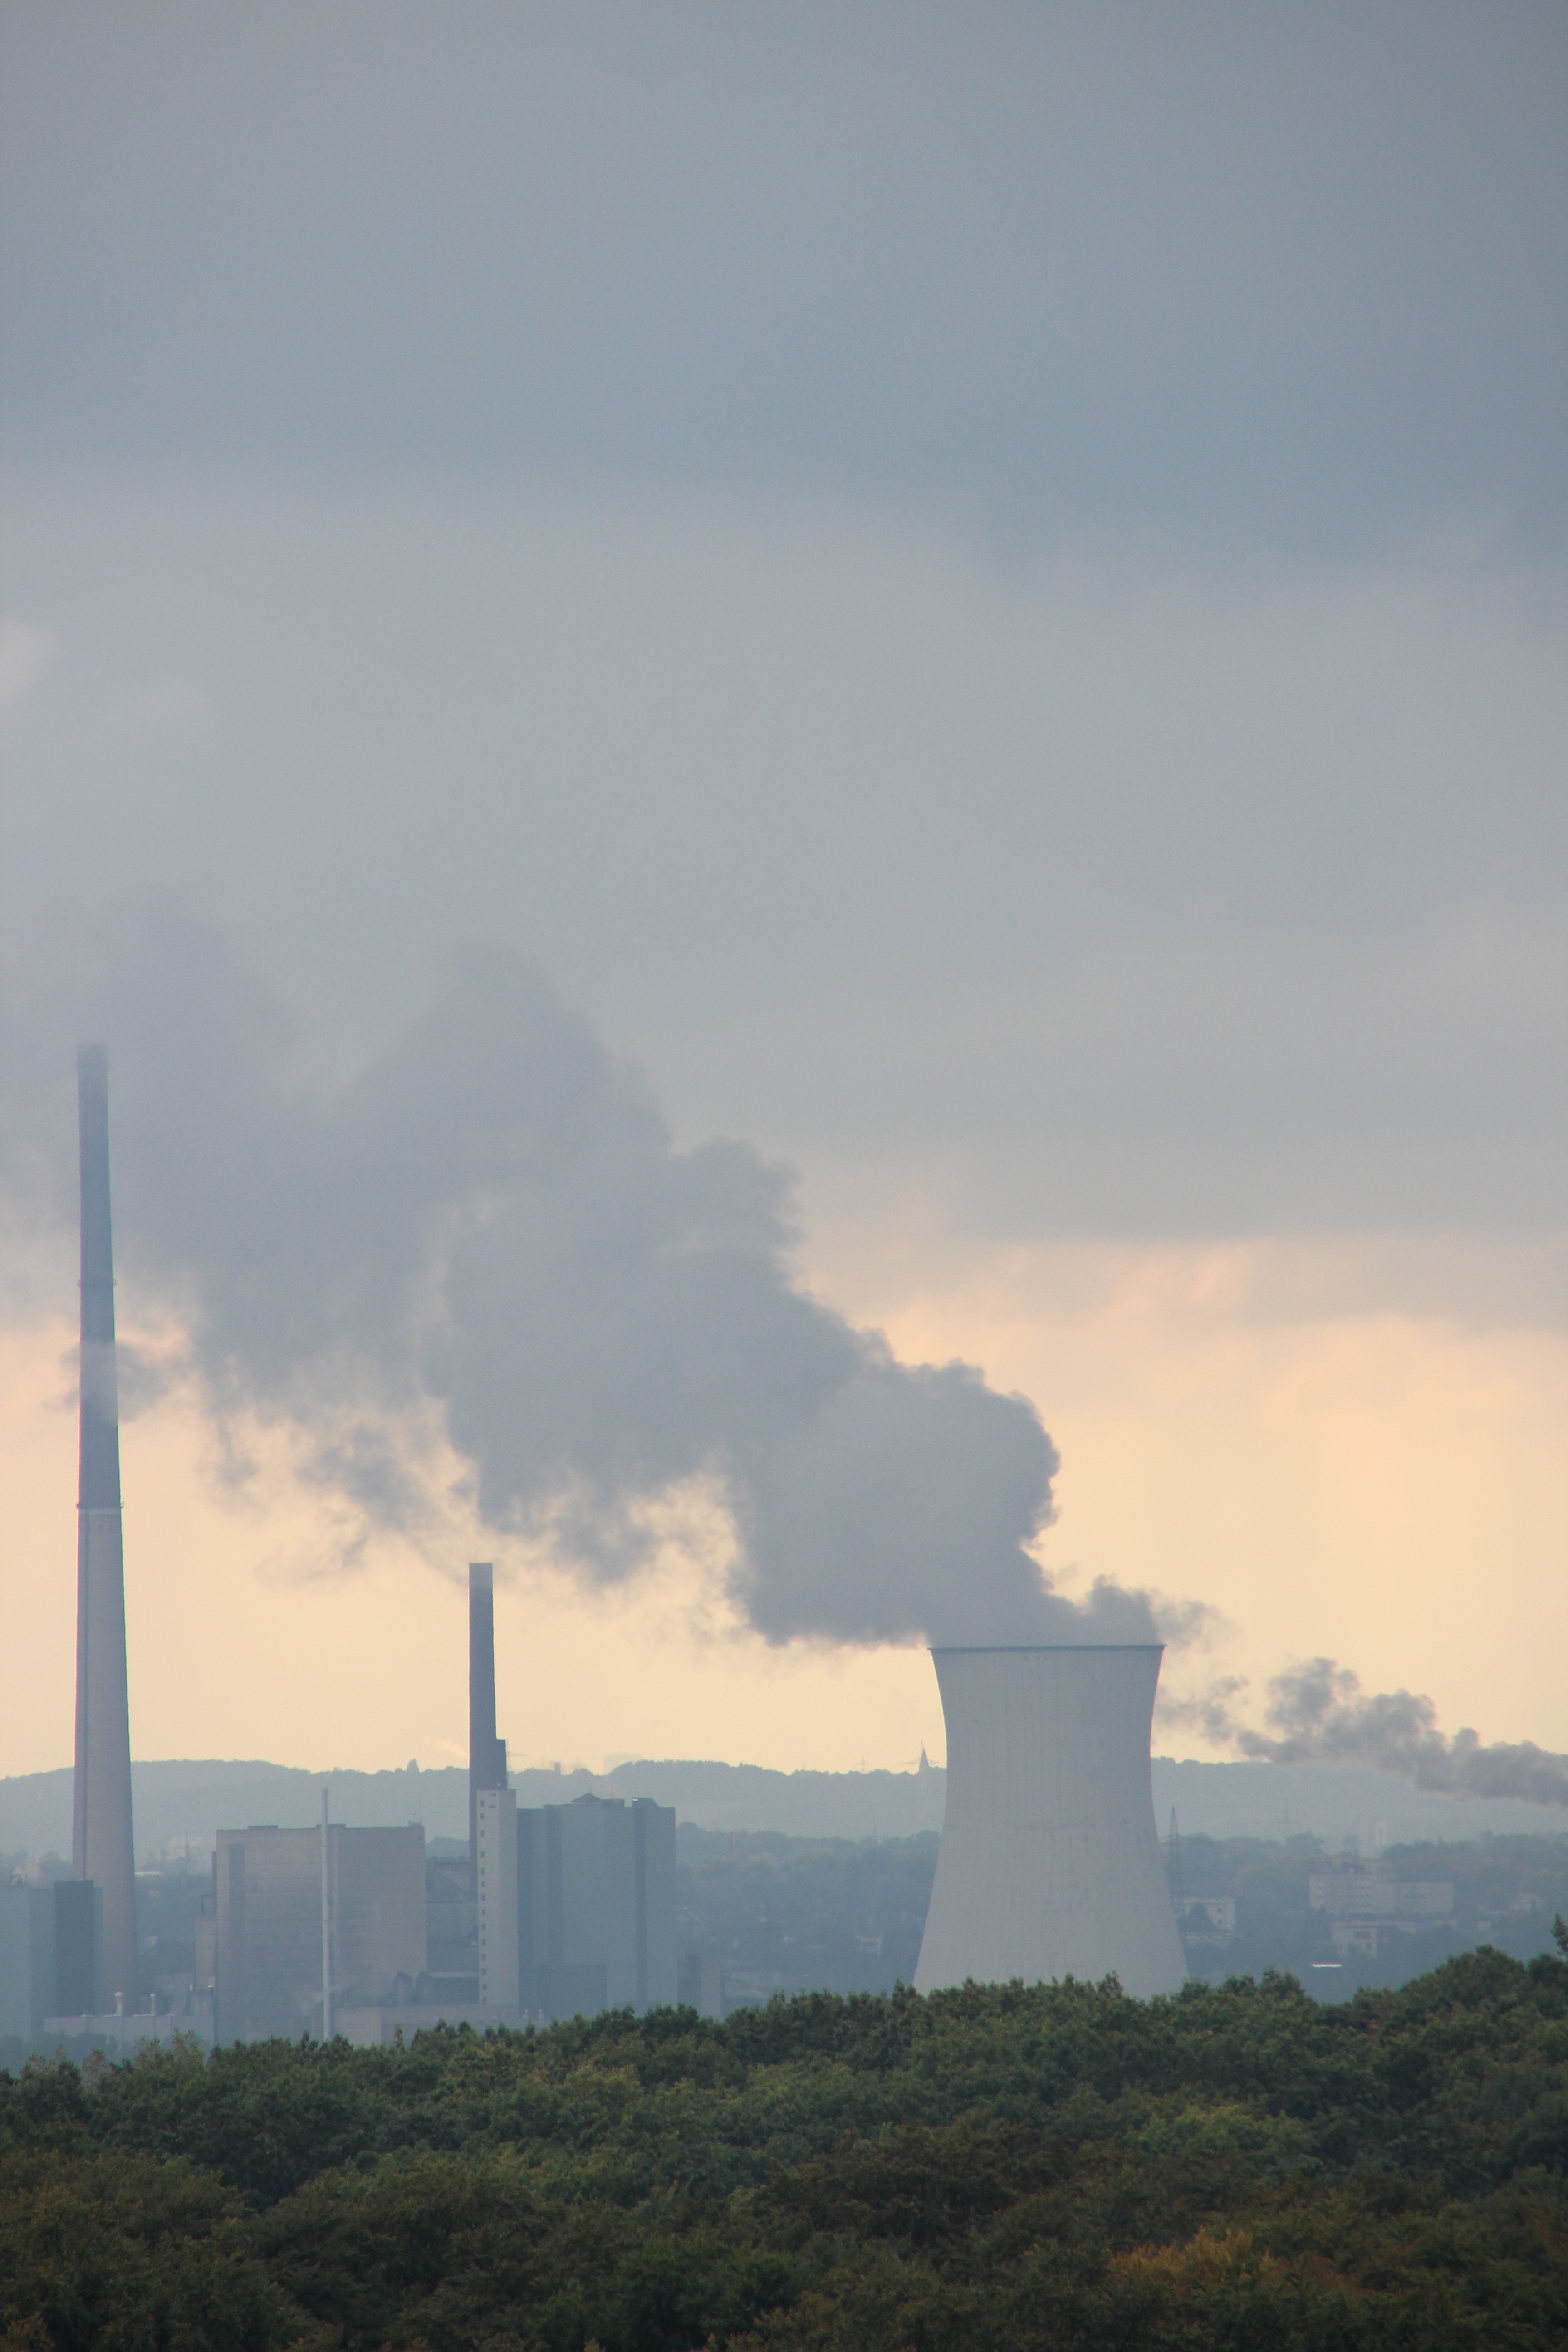
nature, horizon, cloud, sky, technology, sunlight, steam, morning, wind, dawn, smoke, dusk, environment, tower, chimney, industry, electricity, energy, high voltage, power plant, manufacturing, current, clouds, smog, pollution, power generation, headquarters, force, power supply, environmentally friendly, power station, coal fired power plant, lignite fired power plant, atmospheric phenomenon, atmosphere of earth